The Best Loved Game

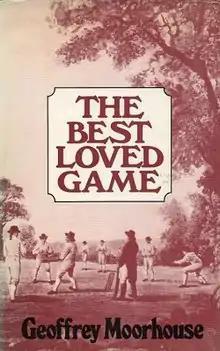
First edition (publ. Hodder & Stoughton

The Best Loved Game is a book written by Geoffrey Moorhouse. Written during the summer of 1978, and published the following year, the book describes the 1978 English cricket season through a series of essays based around matches Moorhouse attended. Each chapter features a specific match. Moorhouse attended a range of games from school and village level to Test matches, thus covering both amateur and professional cricket. The book therefore describes different types of cricket and the different levels at which it is played, providing a picture of its place in English society at that time. The descriptions are also set against the backdrop of the Packer Crisis, which was affecting cricket at that time, with a number of professionals joining the so-called 'Packer Circus', an unofficial series of matches funded by Australian tycoon Kerry Packer. This resulted in a number of senior players being banned from international cricket, and lengthy court cases to resolve the resulting disputes.